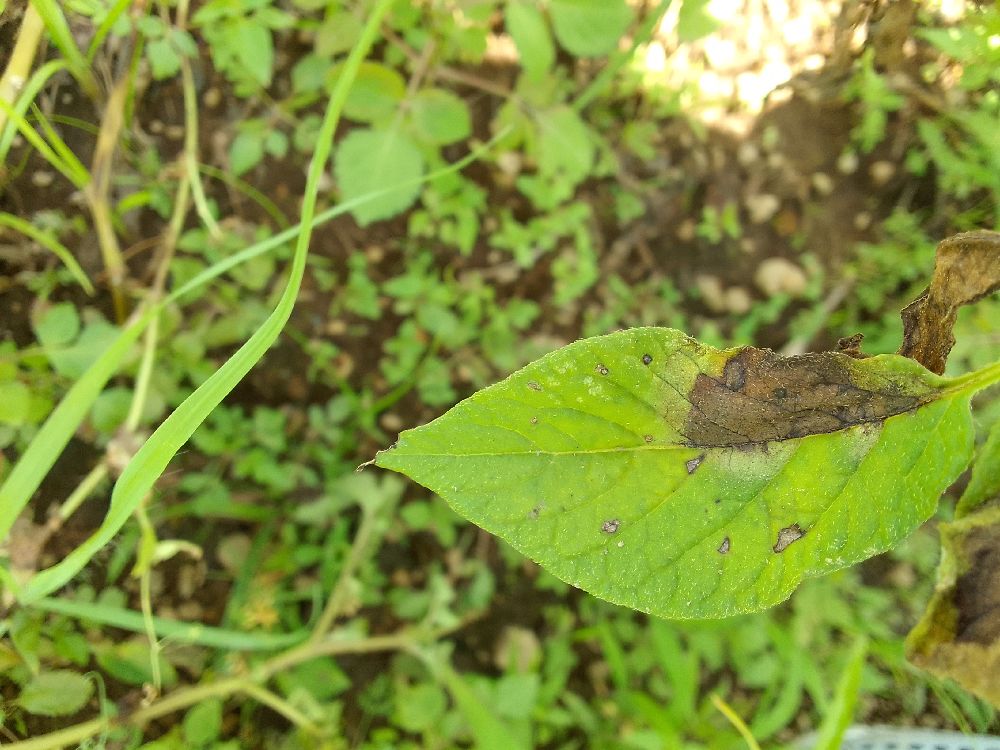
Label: Late blight